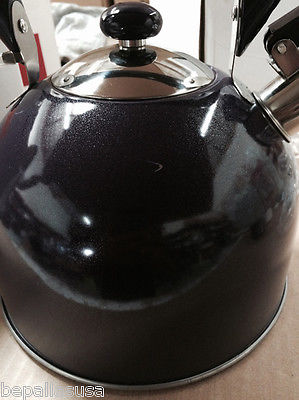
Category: kettle